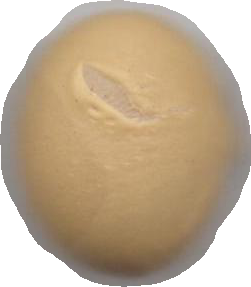
Variety: Dega